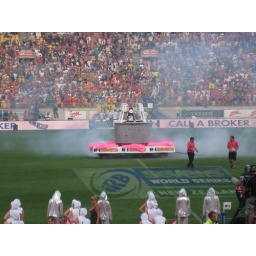
DJs with their turn table in the middle of the field